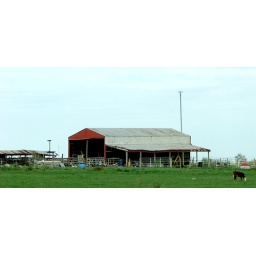
Barn looking over lush green field near Yoakum, Texas.